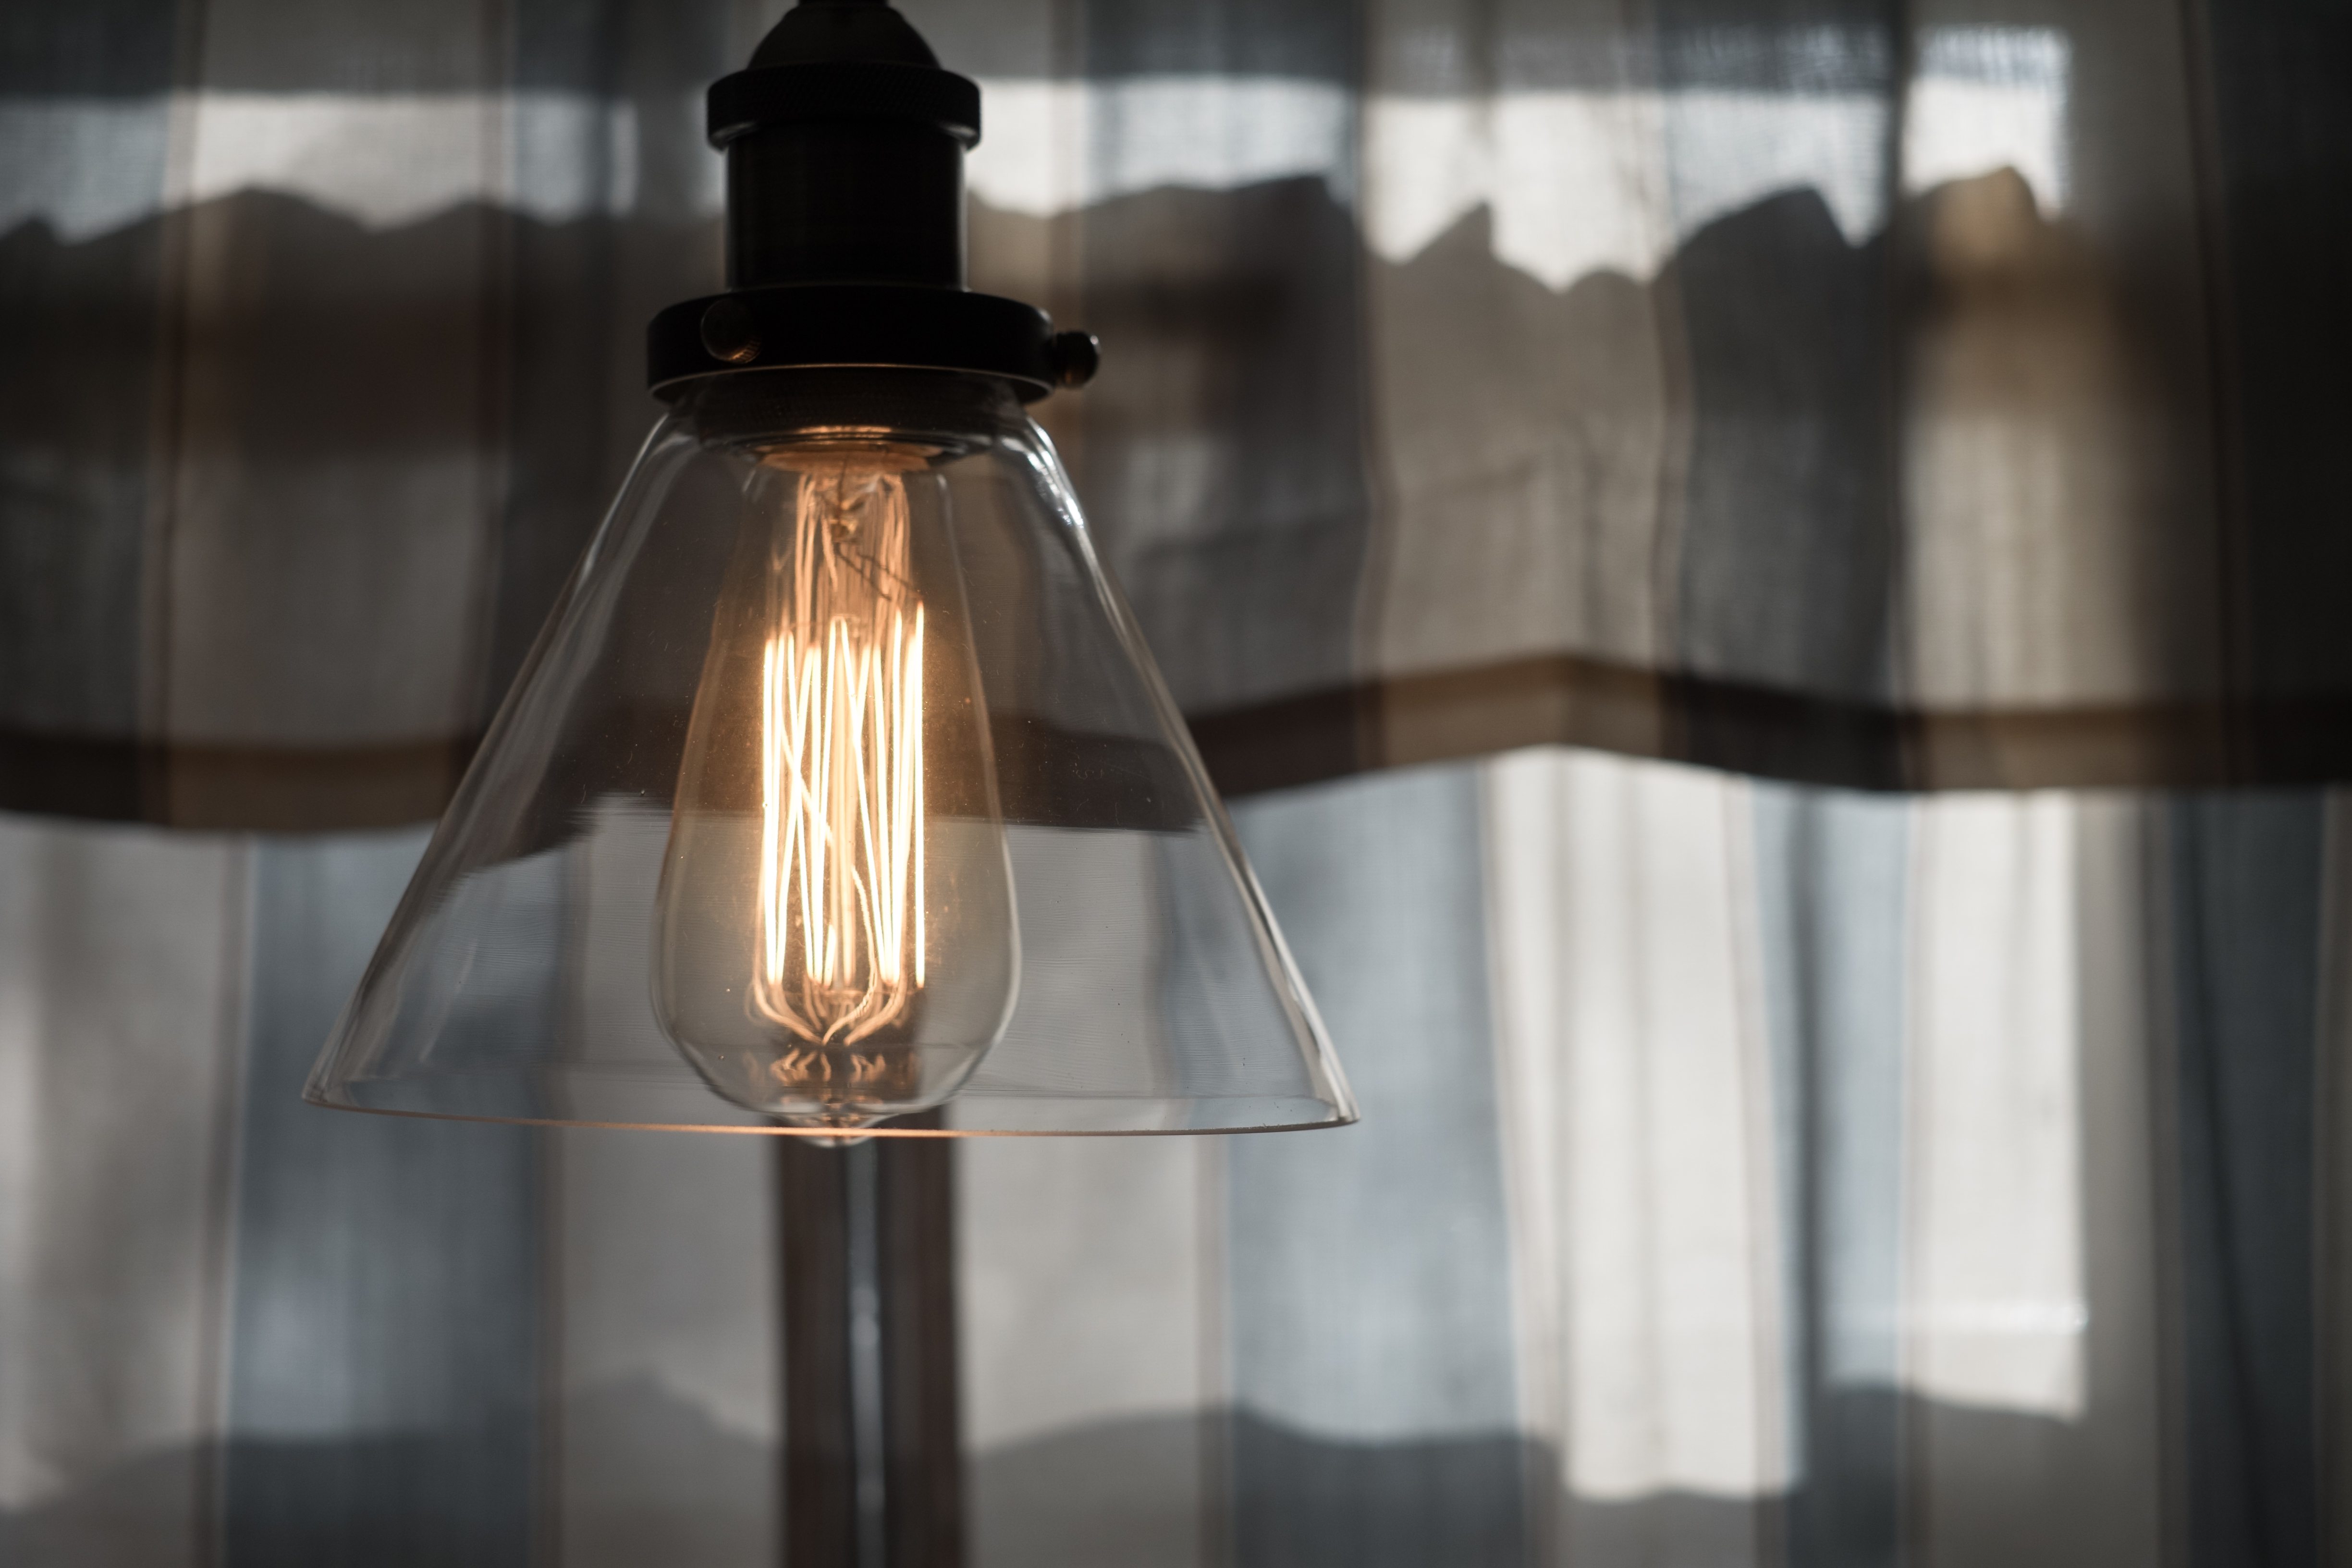
light, white, glass, lantern, bulb, darkness, bottle, lamp, electricity, lighting, design, light fixture, curtains, ceiling light, incandescent light bulb